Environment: real
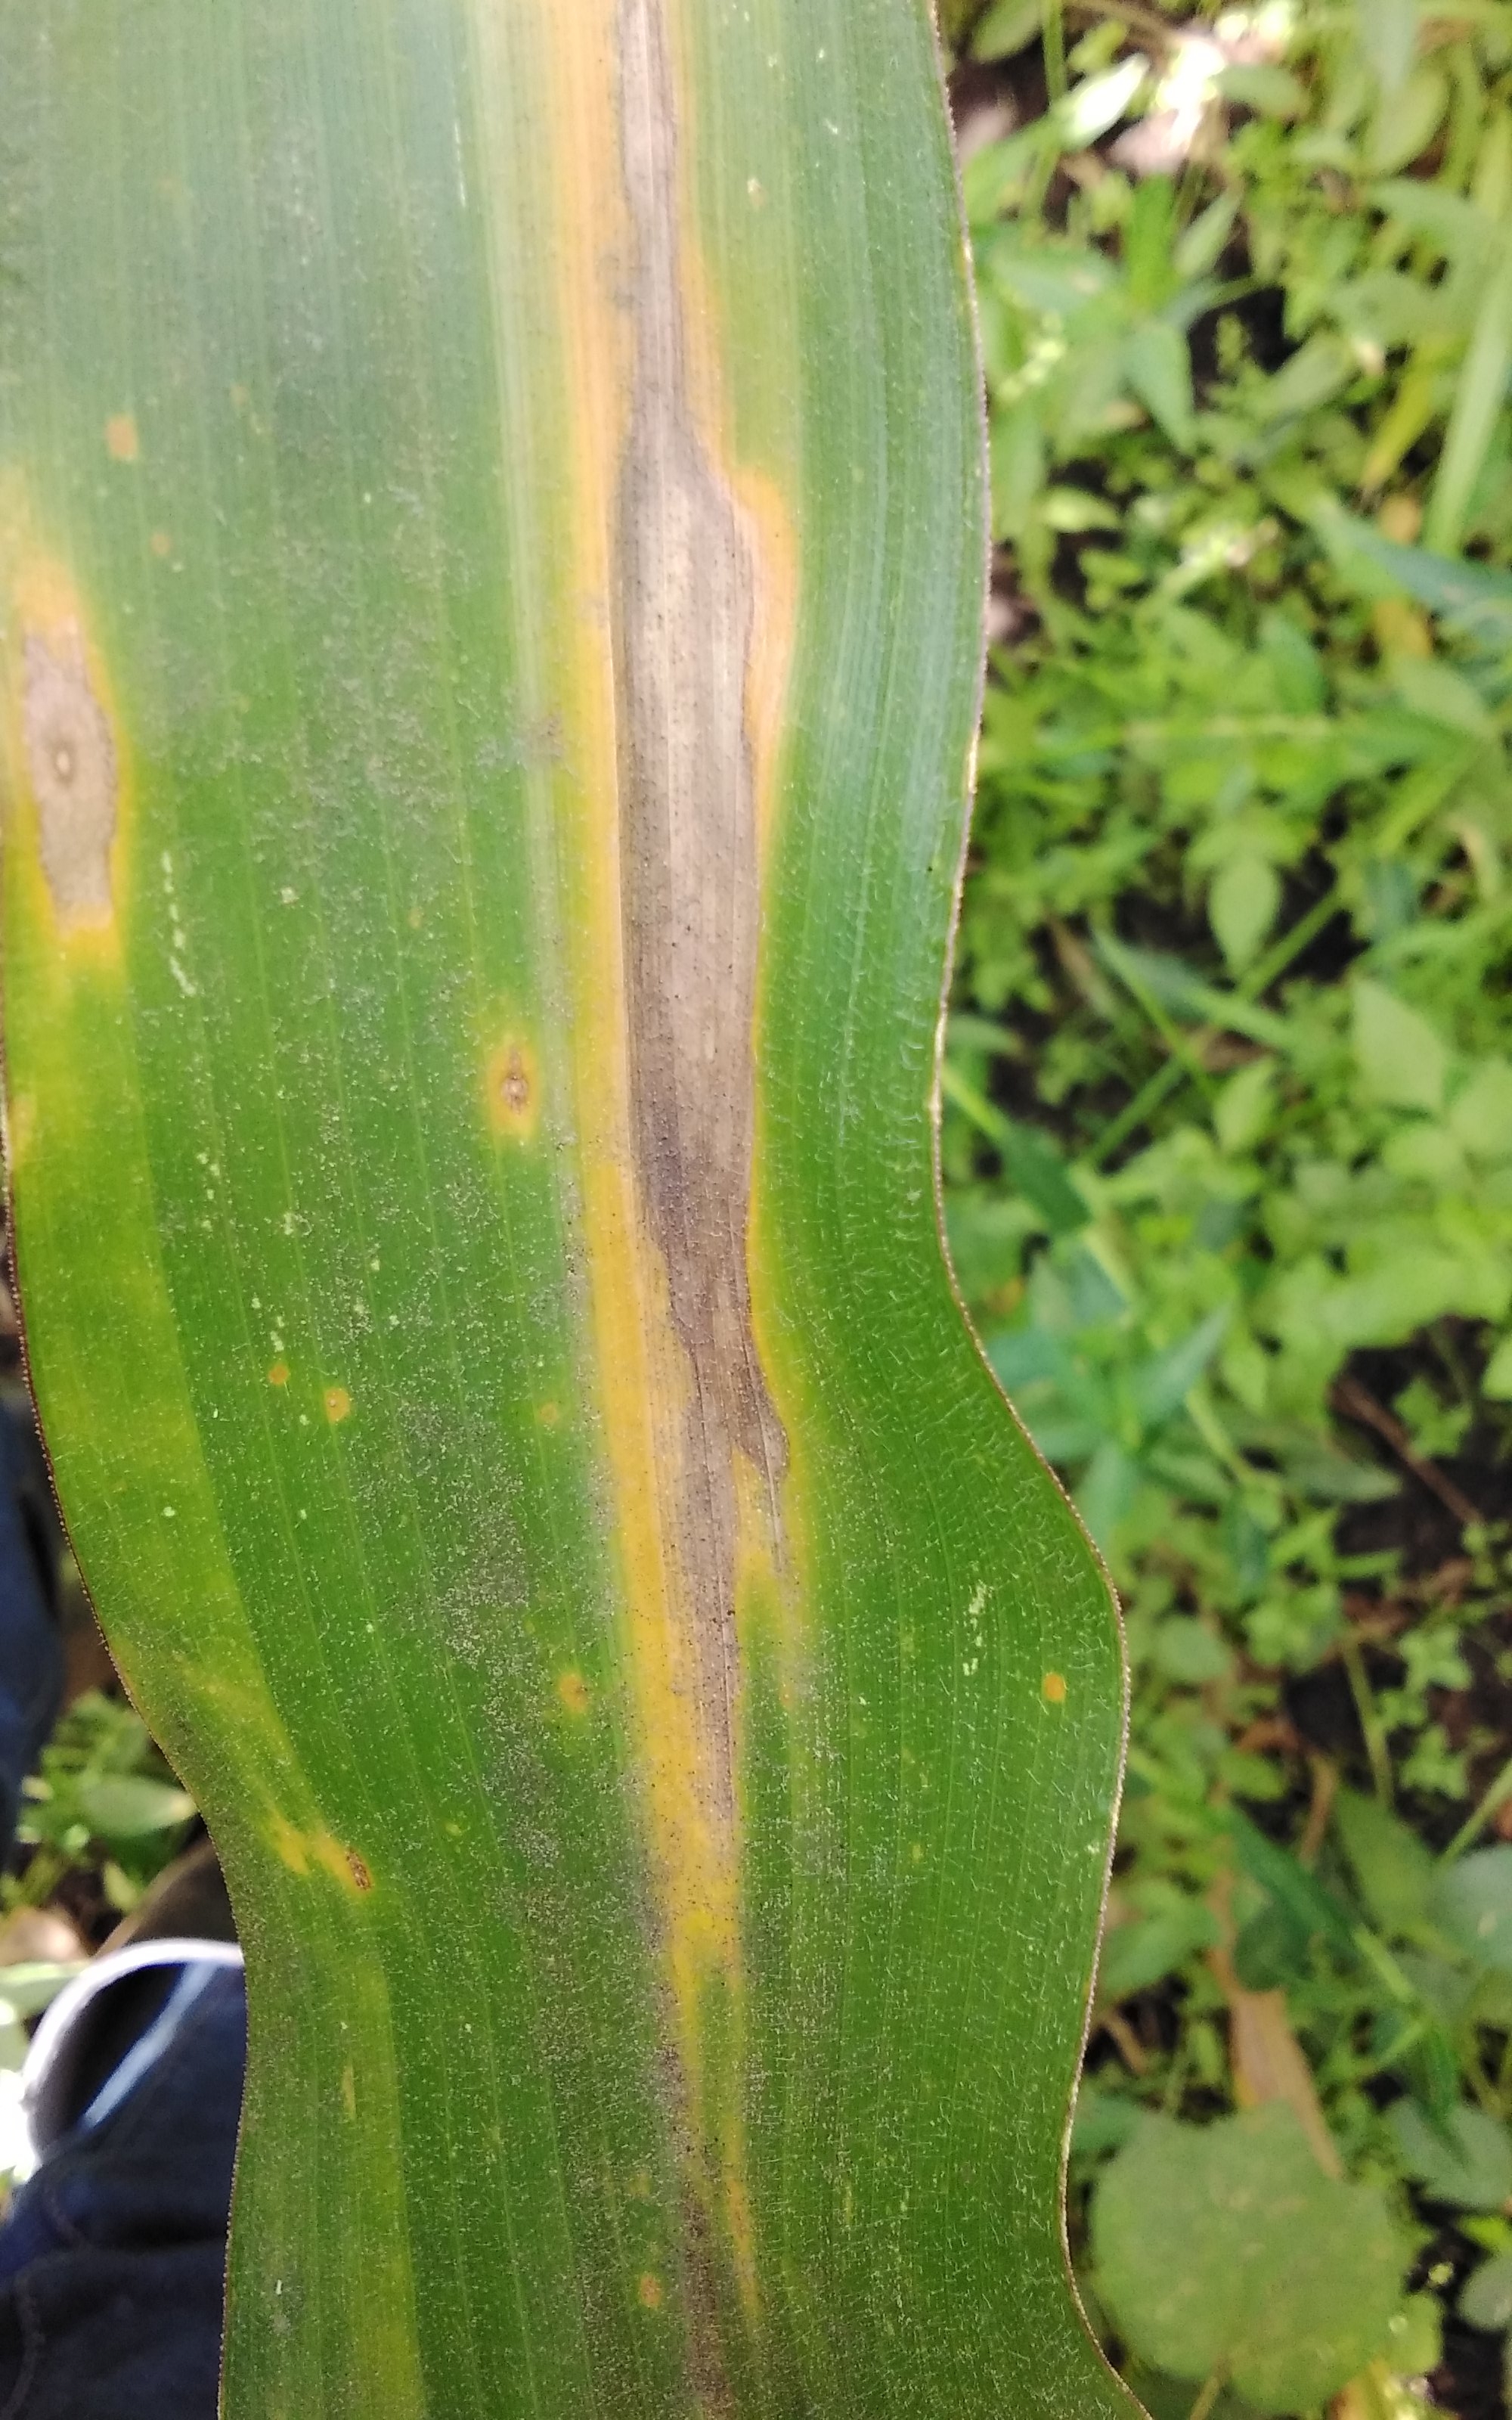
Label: northern_corn_leaf_blight